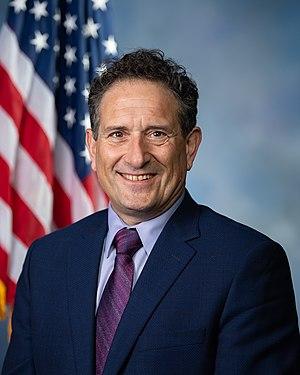
Andrew Saul Levin dit Andy Levin, né le 10 août 1960 à Berkley, est un homme politique américain. Membre du Parti démocrate, il est élu du Michigan à la Chambre des représentants des États-Unis en 2019, succédant à son père Sander Levin.
Depuis le recensement de 2010, le Michigan dispose de quatorze élus à la Chambre des représentants des États-Unis.